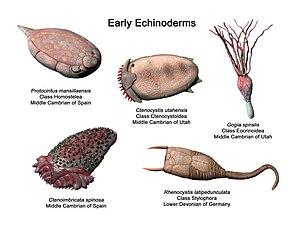
Les Ctenocystoidea forment un groupe d'échinodermes du Paléozoïque, connus uniquement sous forme fossile, attribué au morpho-groupe des carpoïdes, ou Homalozoa. On n'en connait actuellement qu'un ordre : celui des Ctenocystida.
Les Homalozoa forment un groupe d'échinodermes du Paléozoïque, connus uniquement sous forme fossile.
Les échinodermes forment un embranchement d'animaux marins benthiques présents à toutes les profondeurs océaniques, et dont les premières traces fossiles remontent au Cambrien.